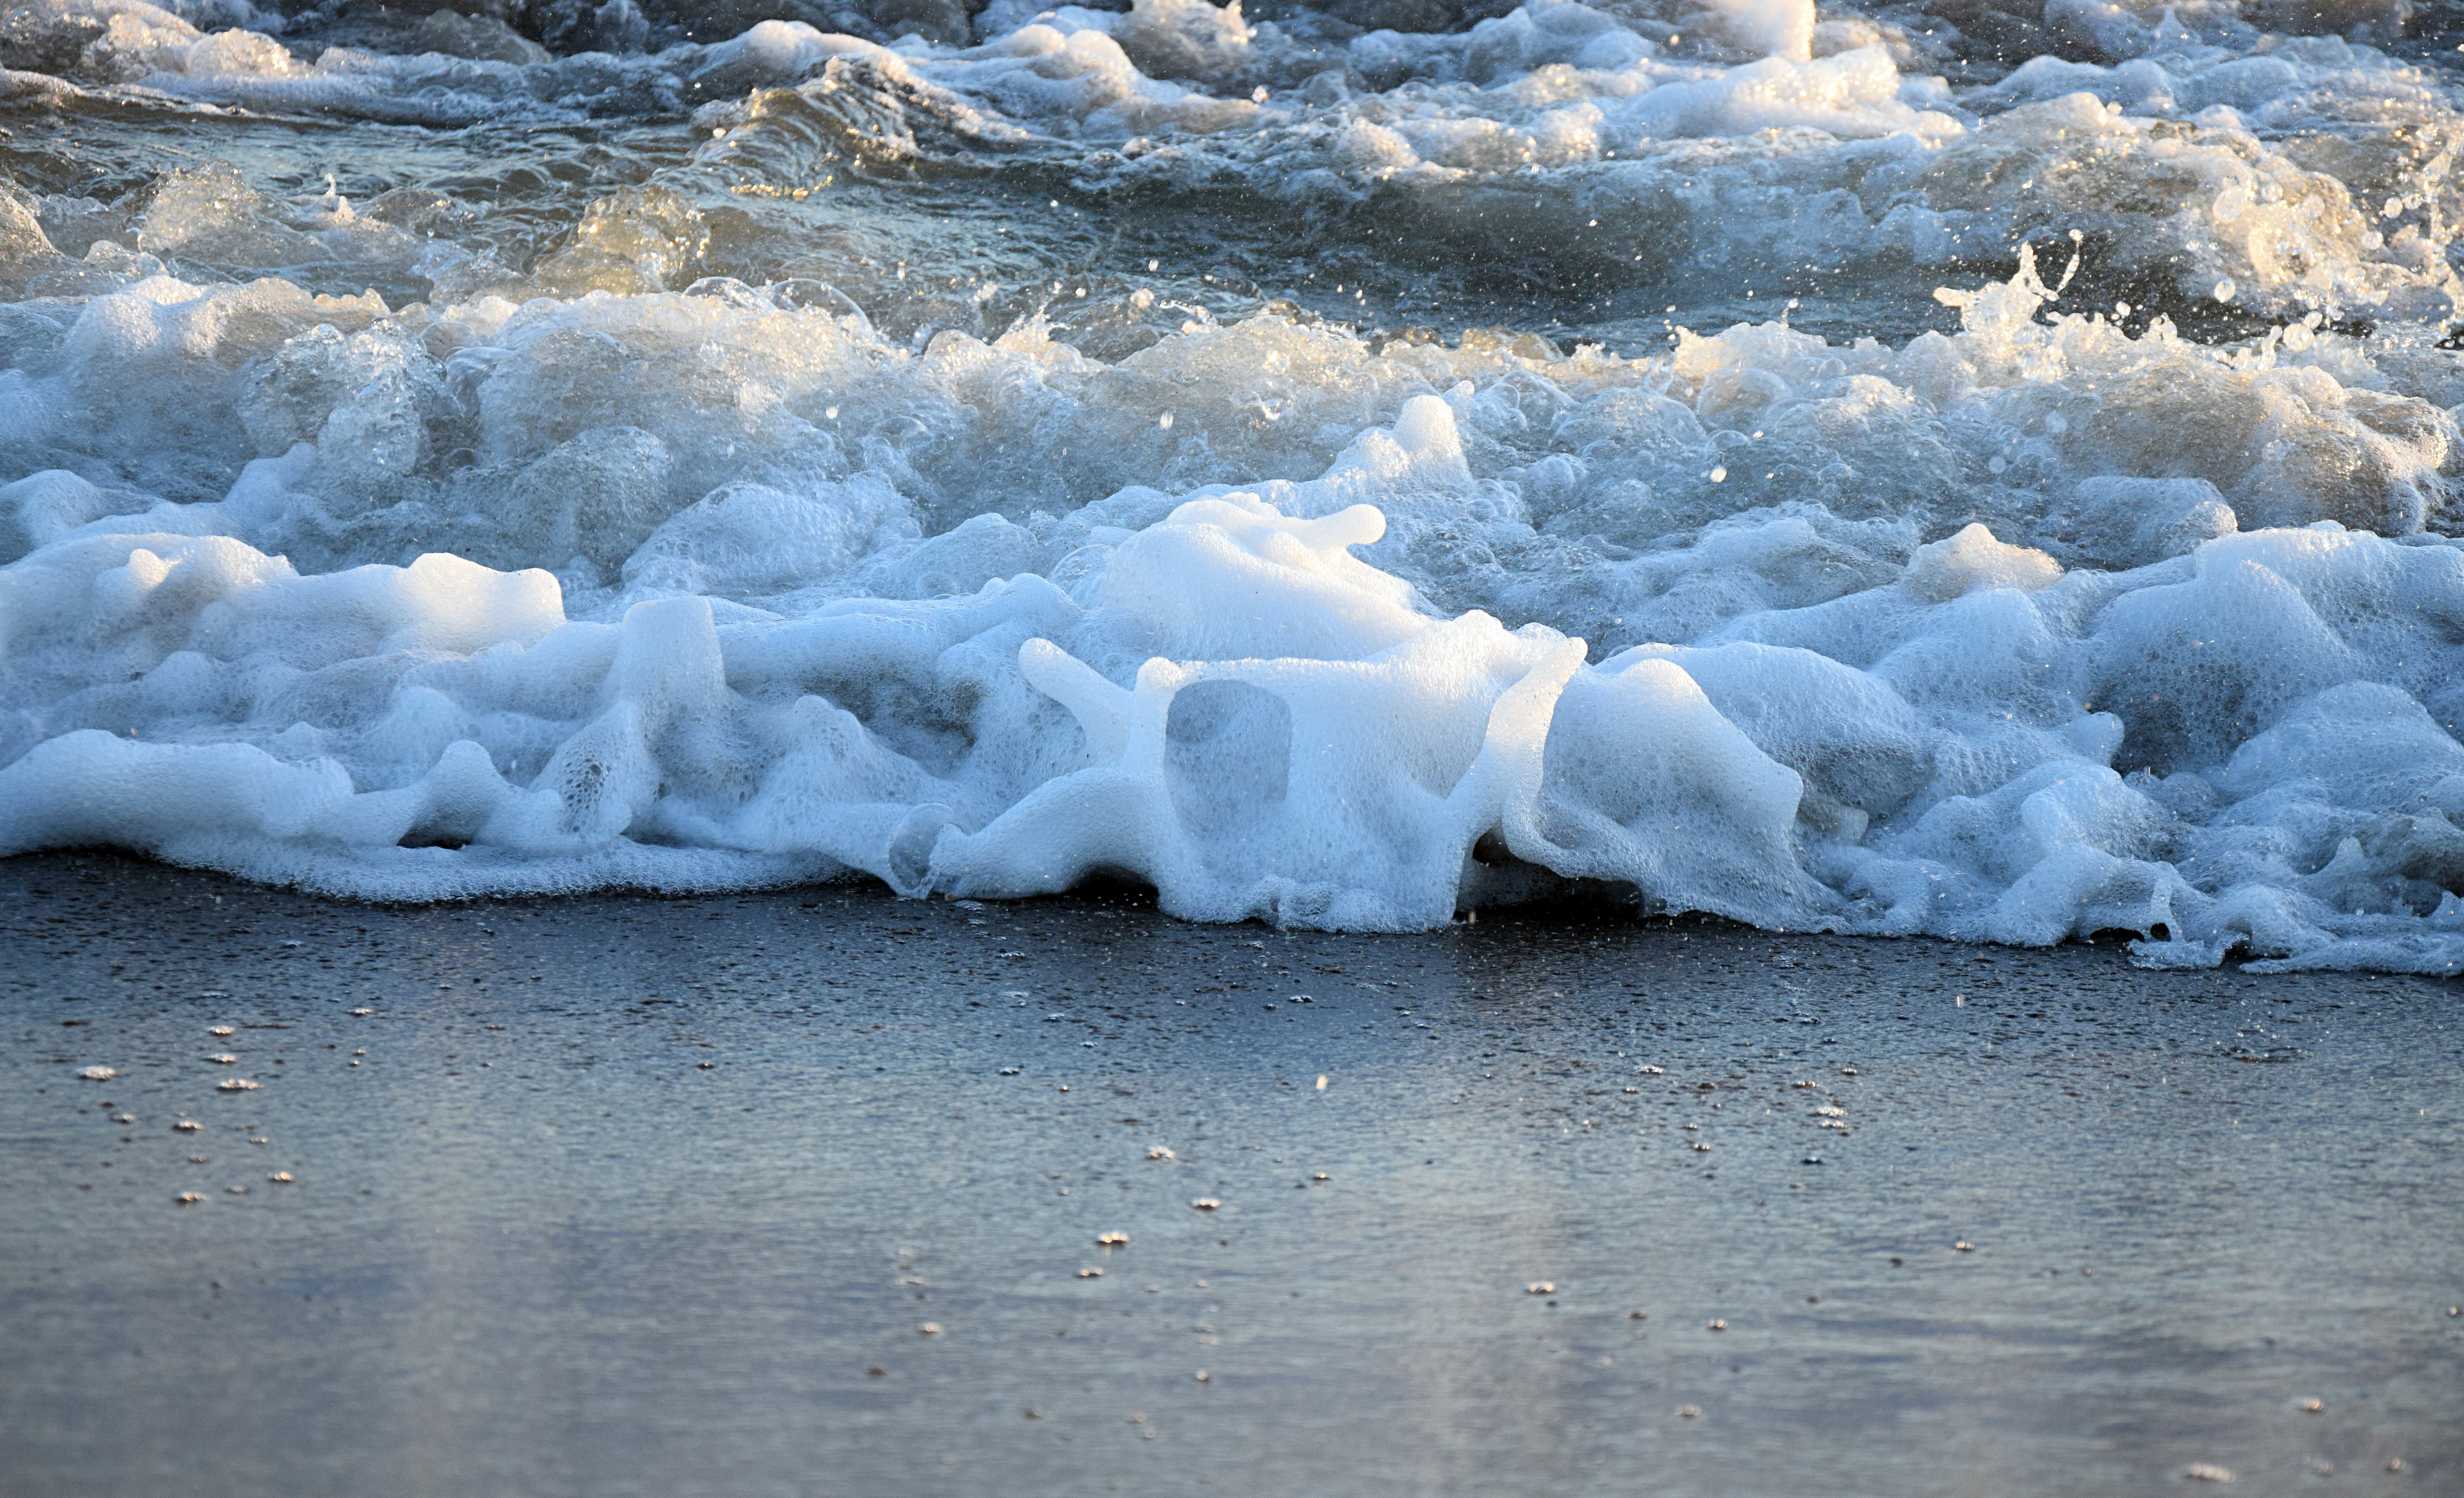
sea, coast, water, nature, ocean, snow, winter, shore, wave, lake, wet, river, foam, ice, spray, rapid, arctic, season, body of water, binz, freezing, baltic sea, arctic ocean, atmospheric phenomenon, wind wave